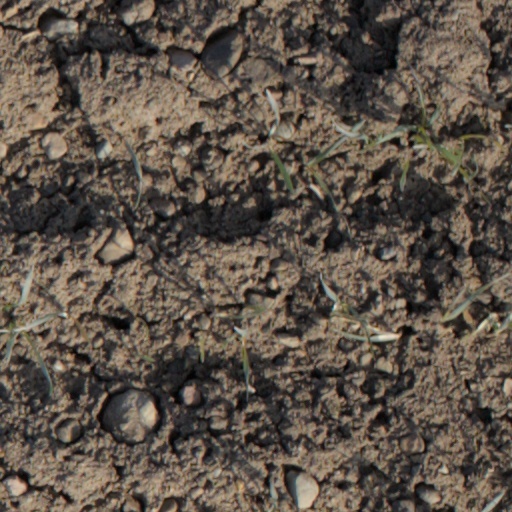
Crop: wheat